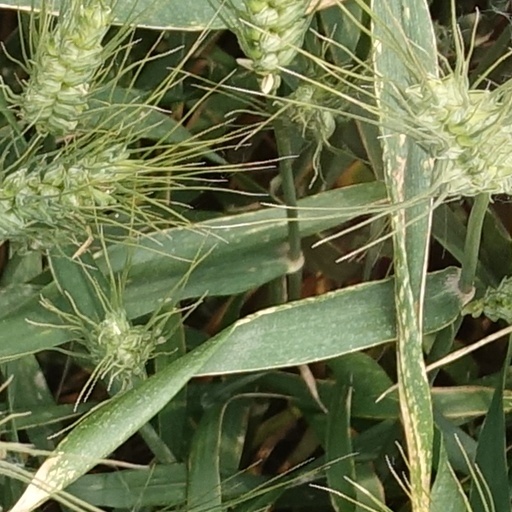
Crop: wheat